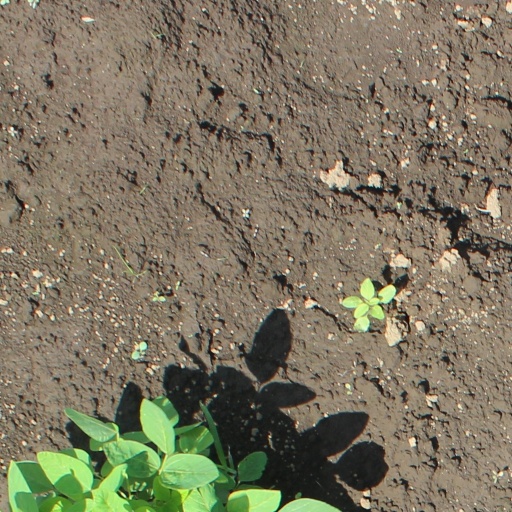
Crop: soybean